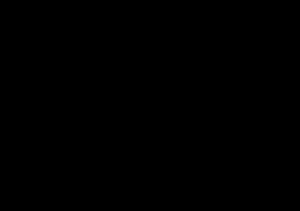
L’iode 131, noté ¹³¹I, est l'isotope de l'iode dont le nombre de masse est égal à 131 : son noyau atomique compte 53 protons et 78 neutrons avec un spin 7/2+ pour une masse atomique de 130,906 124 2 ± 0,000 001 2 g/mol.